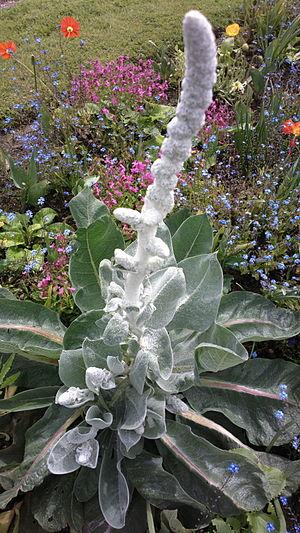
La sauge sclarée (Salvia sclarea L.) est une plante herbacée bisannuelle de la famille des Lamiacées, originaire du sud de l'Europe et d'Asie occidentale. Elle est cultivée pour ses feuilles utilisées pour leurs qualités aromatiques et médicinales.